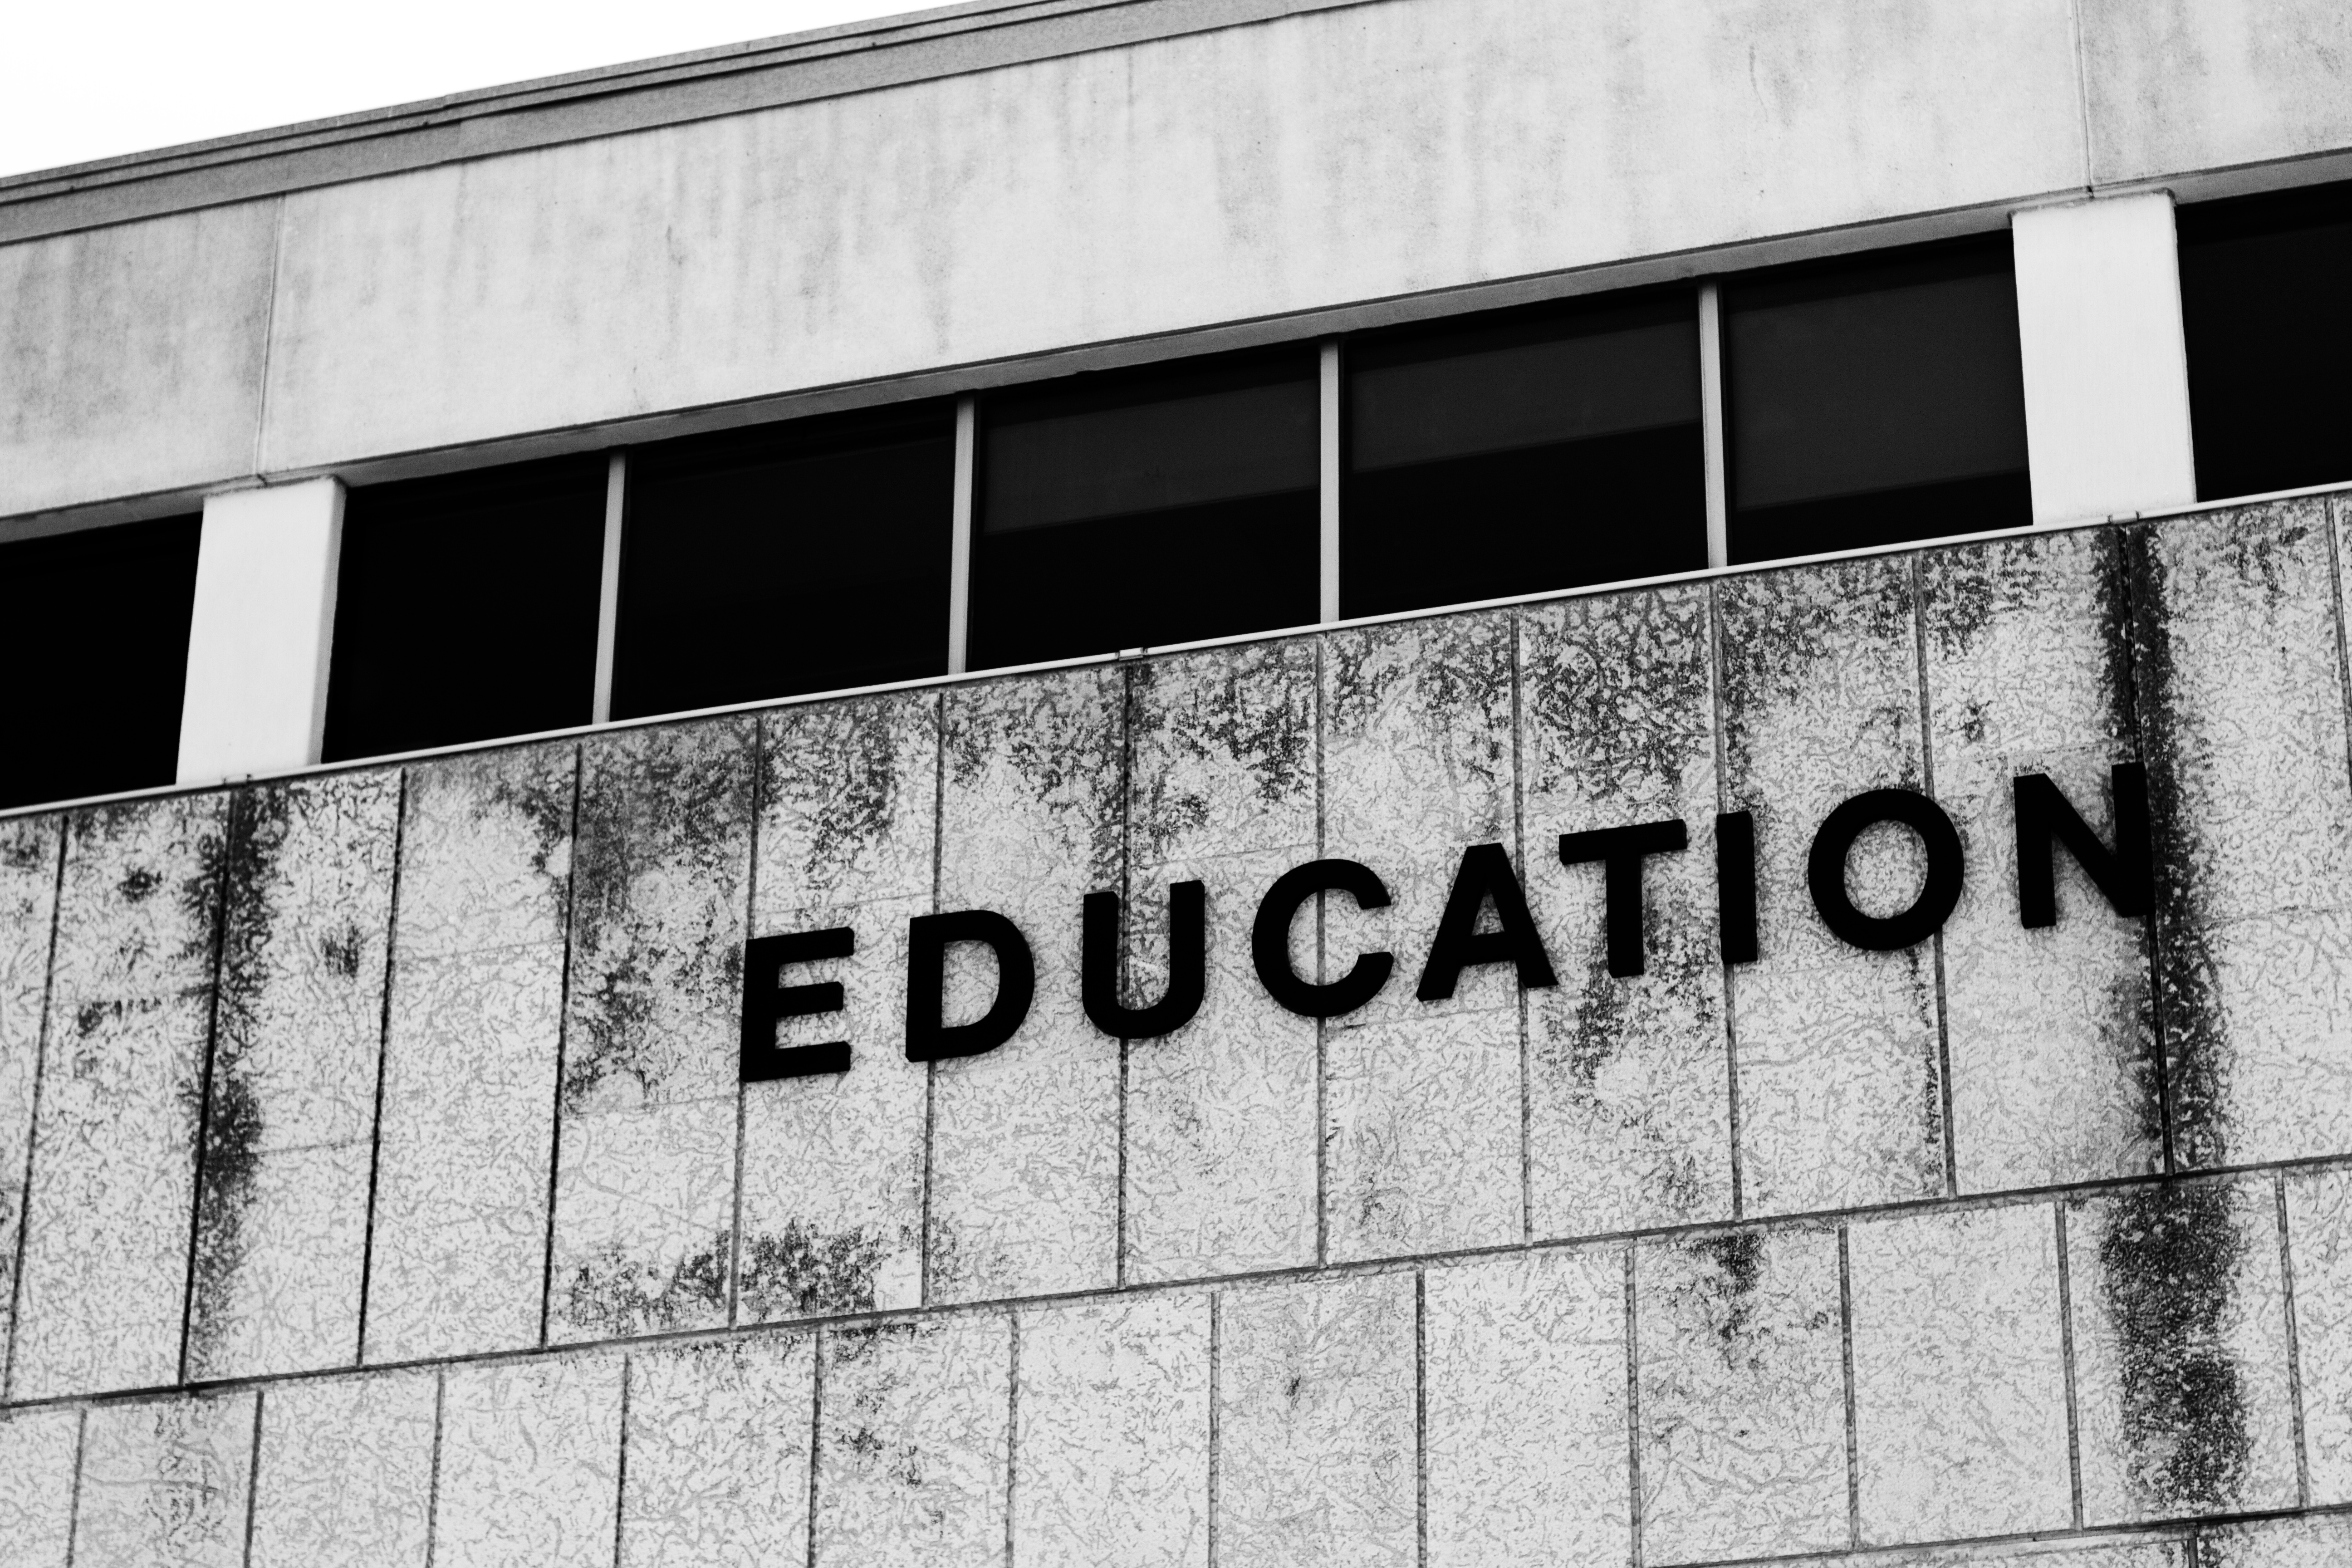
black and white, white, wall, sign, facade, black, monochrome, education, shape, urban area, monochrome photography